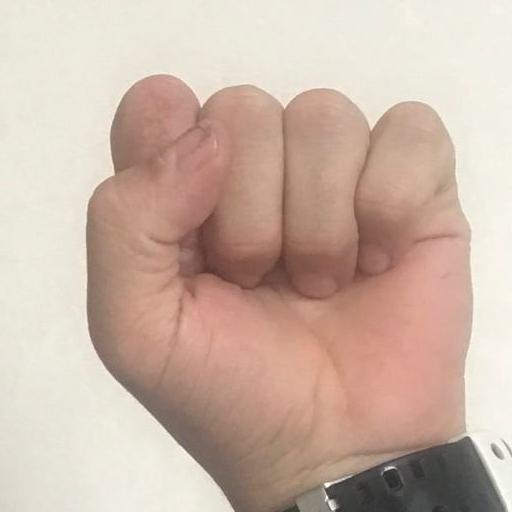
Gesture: fist